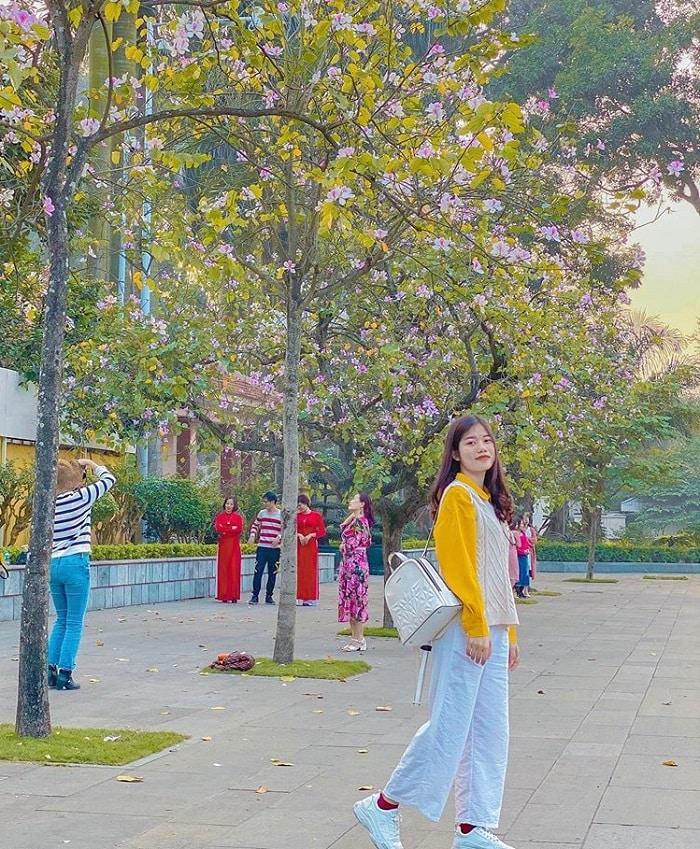
có nhiều người đang xuất hiện ở gần những cây hoa anh đào